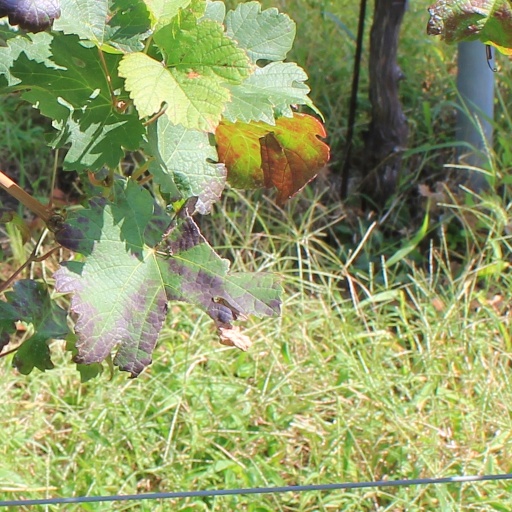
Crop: grape